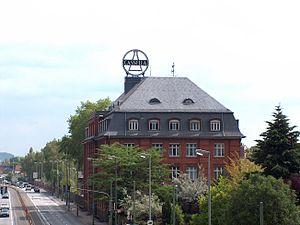
Leopold Cassella est un homme d'affaires allemand connu pour avoir fondé Cassella, une importante entreprise chimique et pharmaceutique faisant partie des nombreux ancêtres de l'entreprise Sanofi.